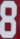
Number: 8